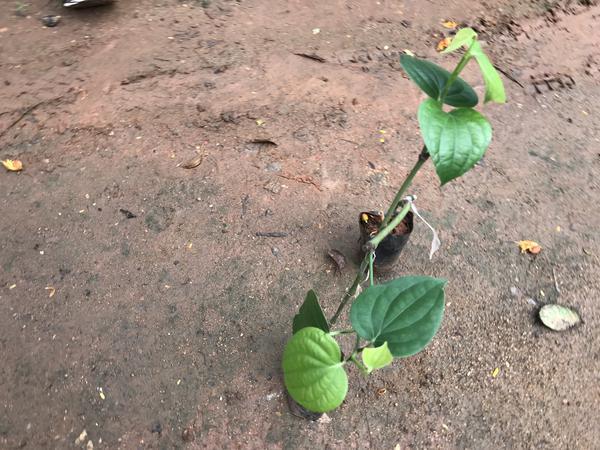
Plant: Pepper